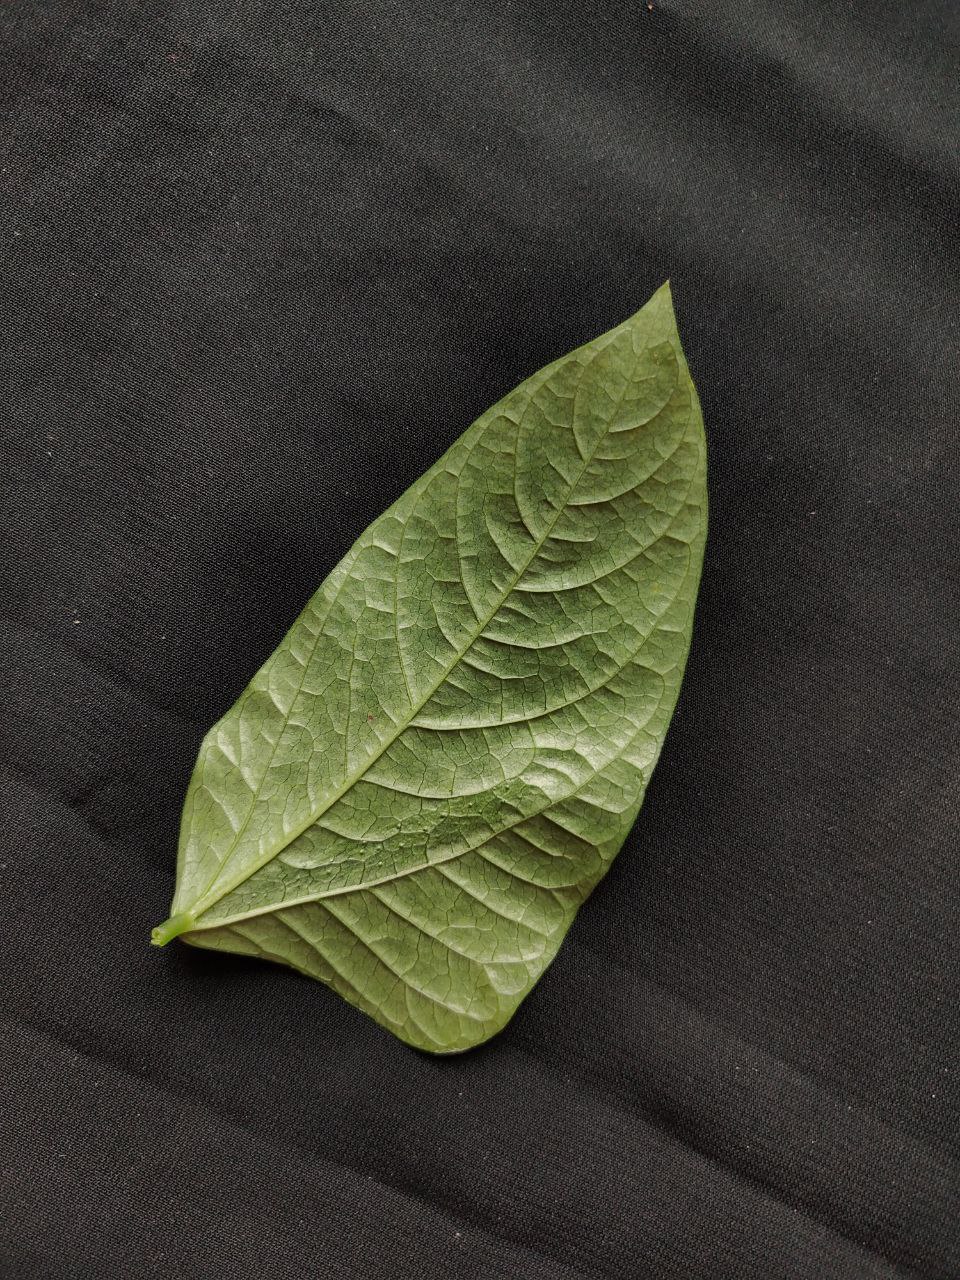
Crop: cowpea
Leaf condition: Mosaic Virus